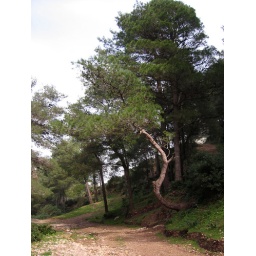
A tree in the forest of Boenan / Arbol en el bosque de Boenan. (Tetuan)